Denver Press Club

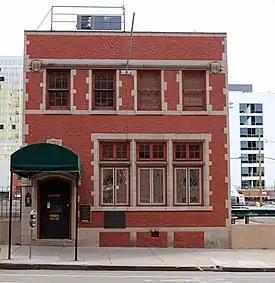
Denver Press Club.

The Denver Press Club, located at 1330 Glenarm Place, Denver, Colorado, is the oldest press club in the United States. Journalists first met in 1867, and the club was incorporated in 1877.